List of World War II infantry weapons

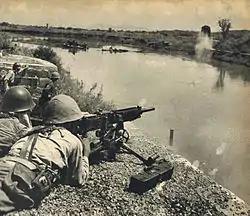
Japanese soldiers with a Type 92 machine gun during the 1941 Battle of Changsha

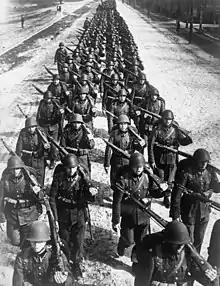
Polish infantry marching with their rifles

The Manchukuo Imperial Army served under Japanese Command in Second Sino-Japanese War and during Invasion of Manchuria in 1945.